Bab Jebli

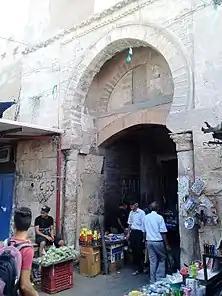

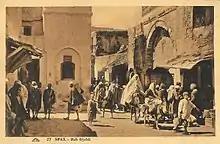

Bab Jebli (Arabic: باب الجبلي) is one of the gates of the medina of Sfax, located in the center of the northern facade of its walls between Bab Nahj El Bey and Bab Jebli Jedid.